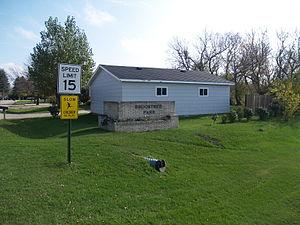
Brooktree Park est une census-designated place située dans le comté de Cass, dans l’État du Dakota du Nord, aux États-Unis. Sa population s’élevait à 80 habitants lors du recensement de 2010.